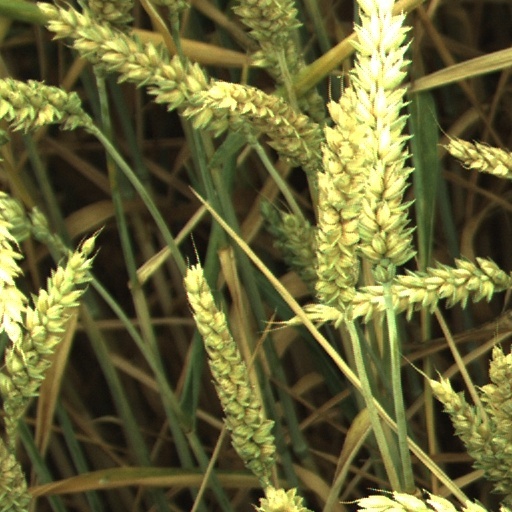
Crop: wheat